Spider

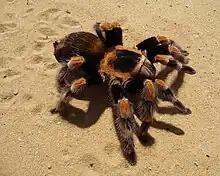
A Mexican red-kneed tarantula "Brachypelma hamorii"

The only living members of the primitive Mesothelae are the family Liphistiidae, found only in Southeast Asia, China, and Japan. Most of the Liphistiidae construct silk-lined burrows with thin trapdoors, although some species of the genus "Liphistius" build camouflaged silk tubes with a second trapdoor as an emergency exit. Members of the genus "Liphistius" run silk "tripwires" outwards from their tunnels to help them detect approaching prey, while those of the genus "Heptathela" do not and instead rely on their built-in vibration sensors. Spiders of the genus "Heptathela" have no venom glands, although they do have venom gland outlets on the fang tip.